Norbury, Cheshire

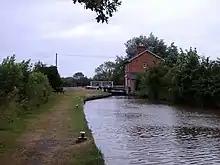
Llangollen Canal at Marbury Lock

"Norberie" was a small manor at the time of the Domesday survey in 1086. It was then held by William Malbank, Baron of Wich Malbank (Nantwich), and had been held by Earl Harold before the Norman Conquest. The record is combined with the nearby manors of Wirswall and Marbury. The Anglo-Saxon manor is believed to have been a fortified farmstead.